Giles Hart

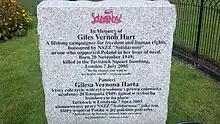
In Memory of Giles Vernon Hart

Giles Vernon Hart (20 November 1949 – 7 July 2005) was a trade unionist and British Telecom engineer working for BT Operate.